Guadalupe-Reyes Marathon

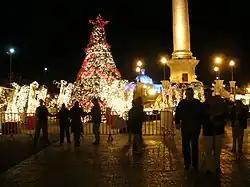
Christmas tree and lights in the main plaza of the city of Chihuahua

Guadalupe-Reyes Marathon is a concept typical of Mexican culture, as a humorous name for the Mexican Christmas season. It began in the decade of the 1990s in Mexico and informally refers to the festive period from December 12 (Day of the Virgin of Guadalupe) to January 6 (Day of the Epiphany, popularly known as ""Reyes Magos"" or Three Wise Men). During this period there are several holidays which, linked together, create a "marathon" of festivities.